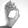
ASL letter: O